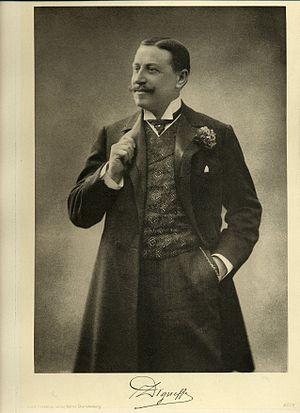
Liste des sénateurs pour la législature 1932-1933 en Belgique, à la suite des élections législatives.